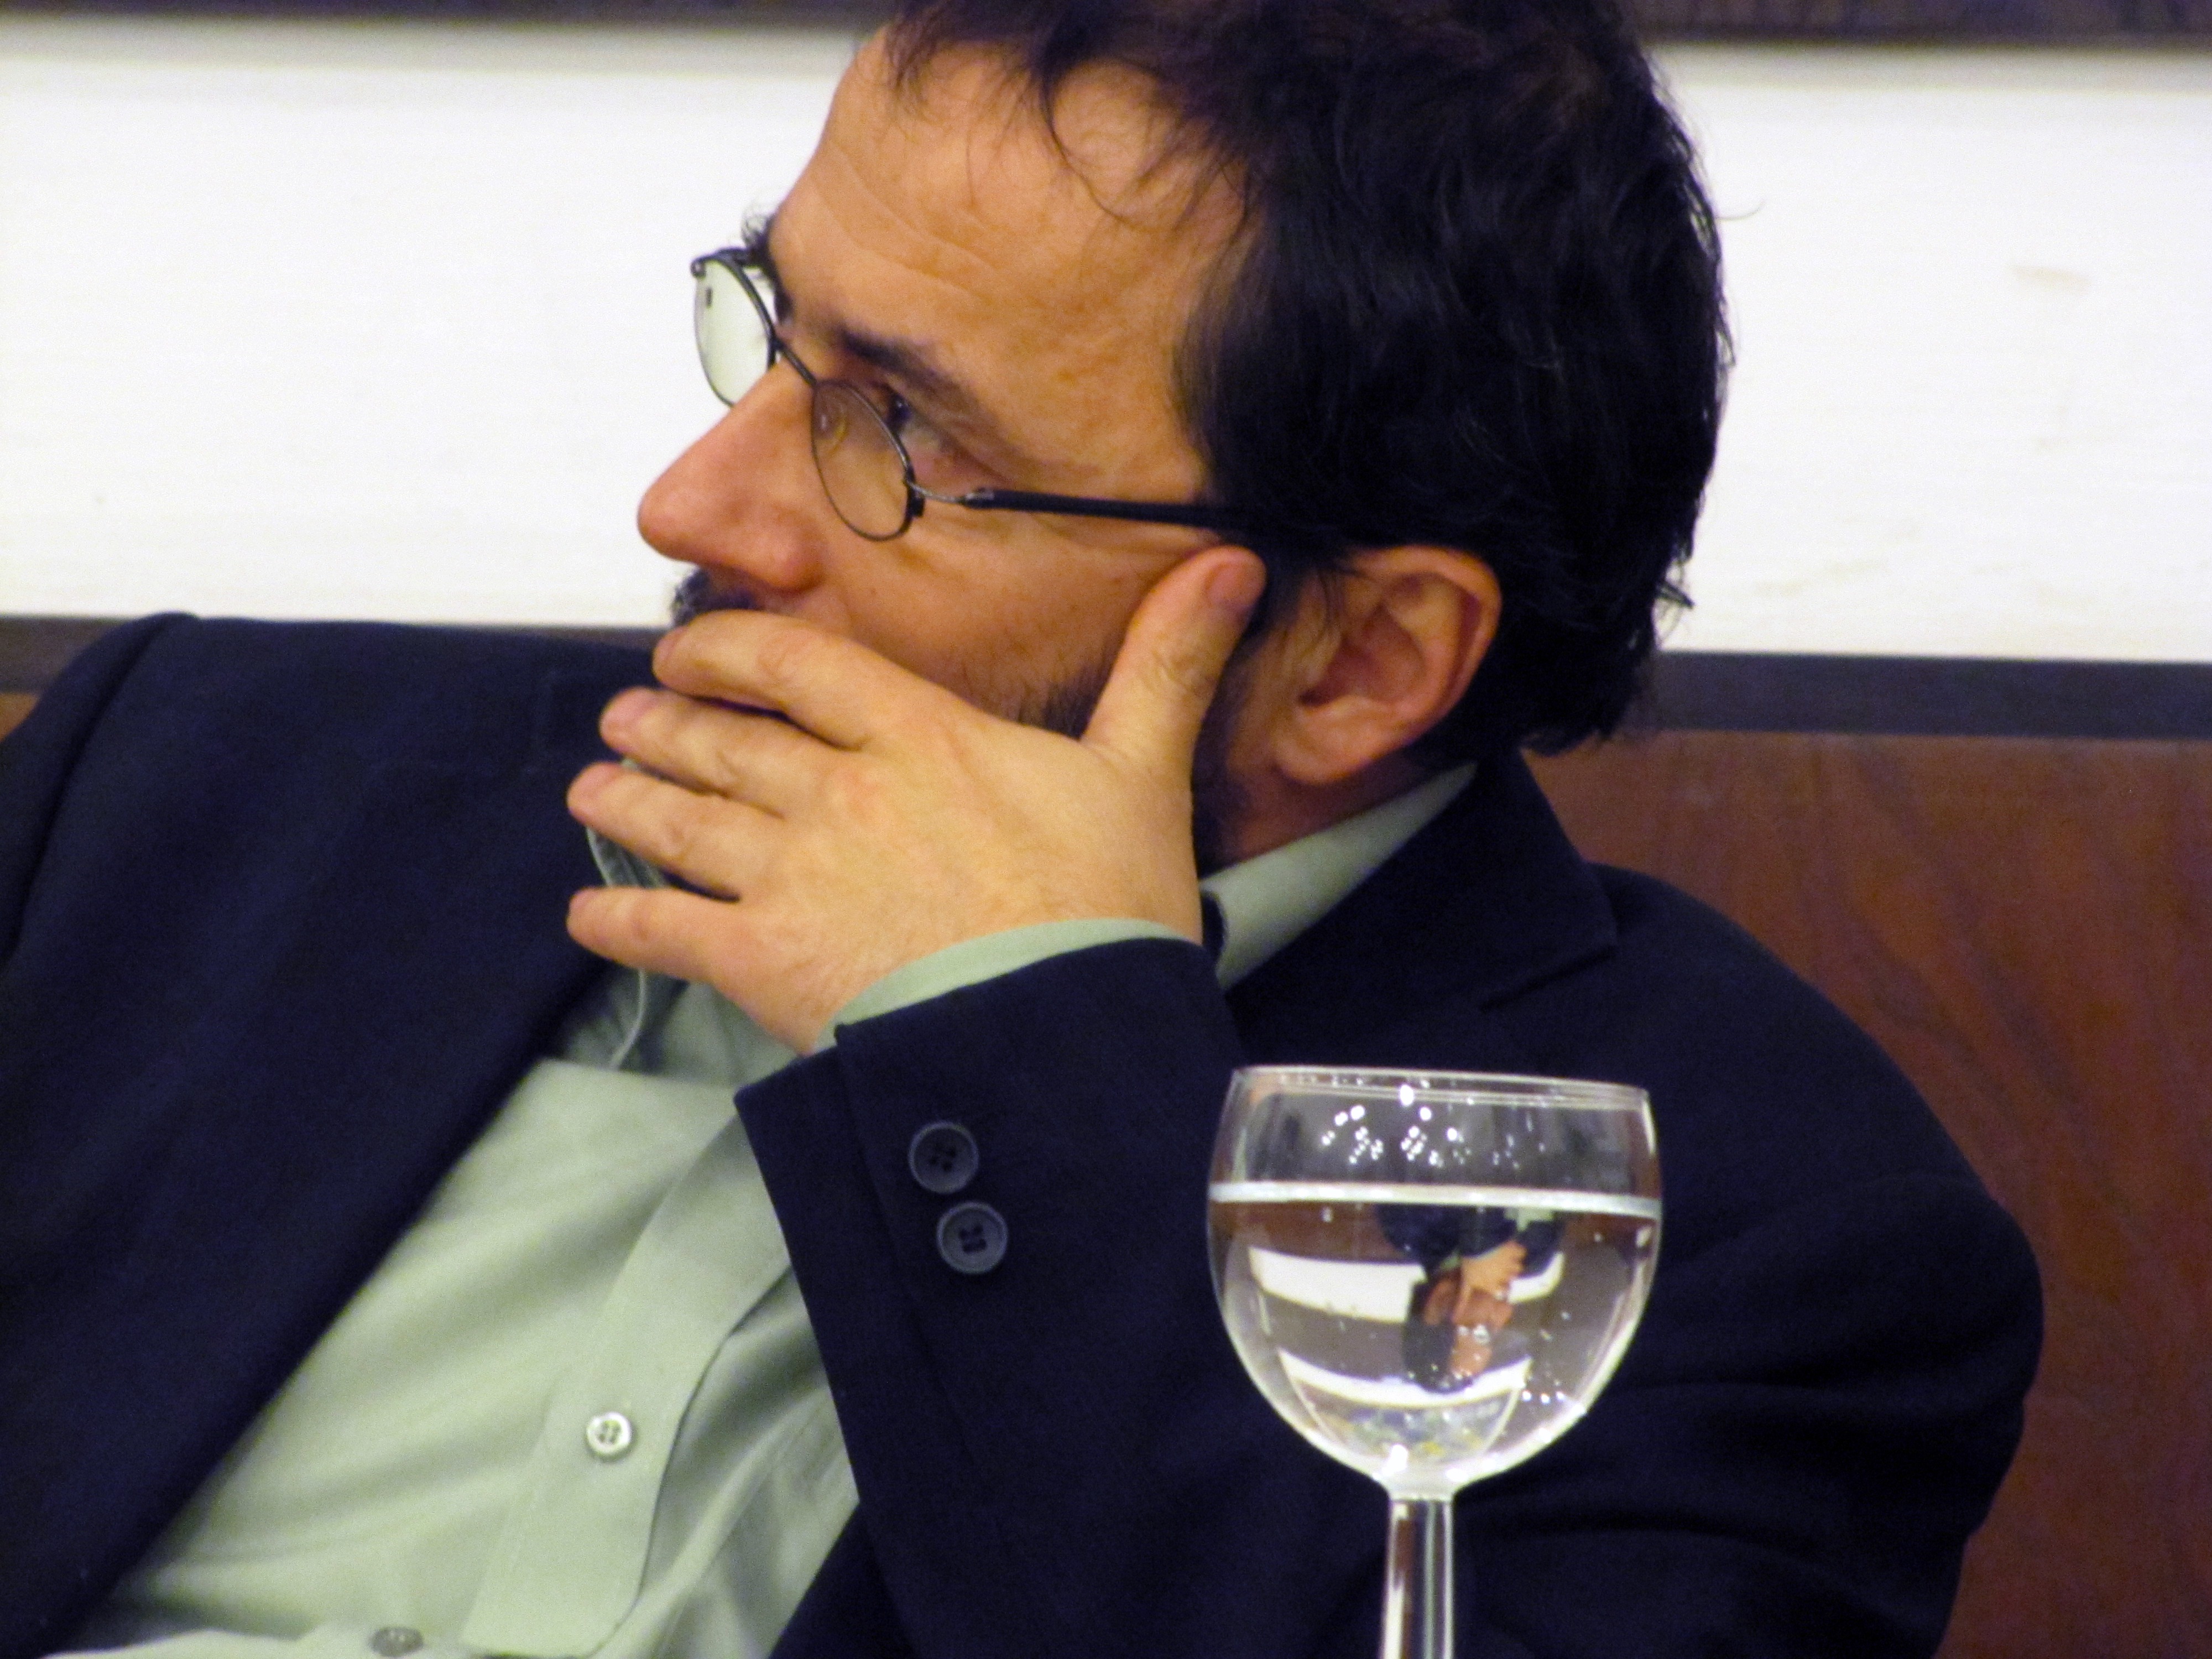
hand, man, person, thinker, glasses, official, politician, ponders